Hi Izuru Tokoro

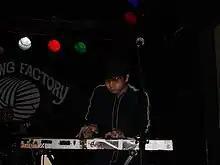
Former Tokyo Jihen member Masayuki Hiizumi collaborated with Sheena on the song "Hashire Wa Number".

In 2009 after the release of "Ariamari Tomi", Sheena noted that she had started mentioning sunlight more in her lyrics. When it came time to start producing "Hi Izuru Tokoro" in July 2014, this realisation inspired her to write about mainstream and "main street" society. Sheena wanted to write about events that happen in lit places, as well as those that happened in unlit backstreets. The title was inspired by this realisation. Sheena was inspired by Latin music early on in the production process.